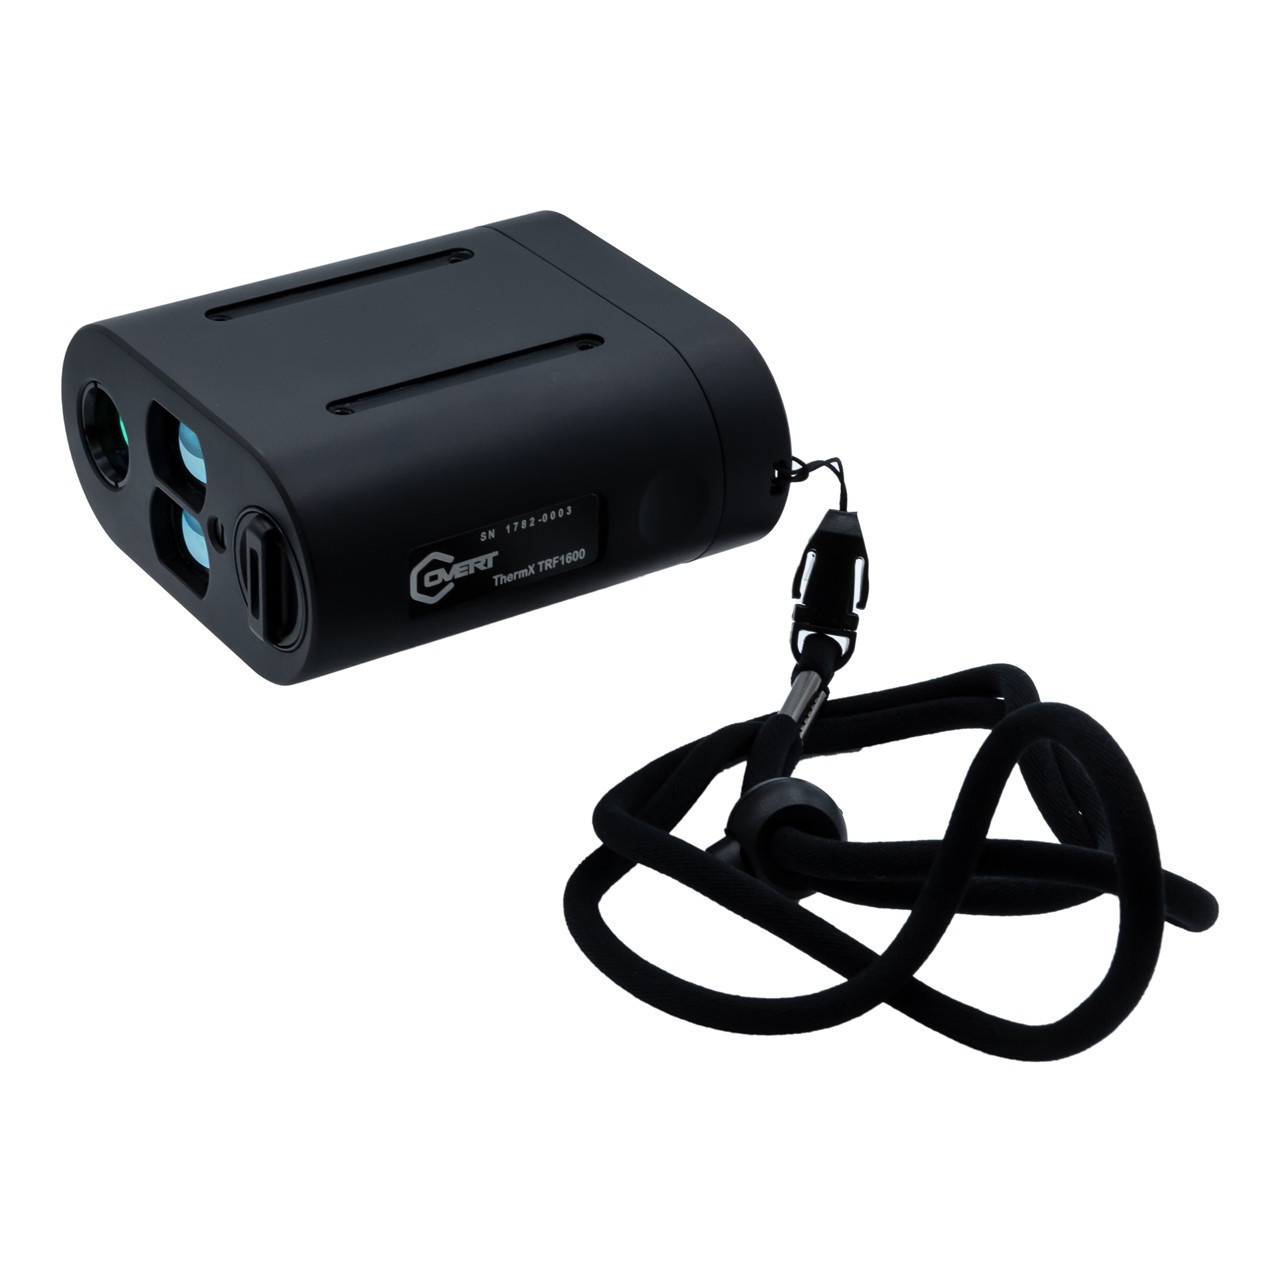
Covert Optics by Armasight ThermX TRF Thermal Rangefinder - Black
The Covert Optics TRF combines the powerful attributes of a handheld laser rangefinder with the impressive functionality of thermal detection. The result is a “thermal do-all” that’s purpose is to help you make the most of your time afield. This truly groundbreaking product gives you the ability to range any object that emits heat — day or night — and in a wide range of lighting and temperature conditions. With this thermal rangefinder, you’ll no longer have to worry about target acquisition, especially at dawn and dusk, when game movement is at its peak. Daylight detection is also bolstered thanks to multiple high-resolution display options — white hot, black hot, and multicolor, to name a few — all of which are vividly displayed with a 9hz refresh rate on the TRF’s freeze-resistant OLED screen. Versatility is the name of the game with this palm-sized package, as it can be mounted as a thermal sight on both vertical bows and crossbows, as well as on light-recoil firearms (requires an optional mount). Reticle options include single and multiple-pin settings, plus two additional settings that you can custom configure to match the specific ballistic profiles of the Axe Crossbows AX405 and AX440. Powered by the ultra-powerful Lepton 3.5 micro core with an enhanced image processor, the TRF gives hunters a multitude of in-field advantages. Its unique display features a wide variety of functionality through a simple interface with a multitude of palette and brightness options. The simple-touse control system allows for easy navigation of the unit’s various features. An integrated visual laser can be turned on or off for assistance in adjustment of windage and elevation for precision zeroing-in during the mounting and sighting-in process. Compact, durable, and efficient, the TRF will take the intensity of your future hunts to the next level — guaranteed! Lepton 3.5 micro core sensor with 160×120 sensor resolution, and a 9hz frame rate Aiming pins/reticle on 1.5” color OLED display (160×128 resolution) Pins/Reticle can be removed to use as scanner Display can be rotated for weapons orientation and preference Waterproof and shock resistant FOV – 7 degrees Ultem body Size: 3.4” x 3.25” x 1.5” Weight 7 oz. Programable battery options available but will ship and default to 2 – CR123 batteries Made in the USA
Brand: Carbon Express
Category: Cameras & Optics > Optics > Rangefinders